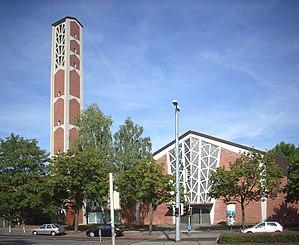
L'église Saint-Albert-le-Grand est une église paroissiale catholique de Brunswick en Allemagne et en même temps l'église conventuelle du couvent dominicain du même nom.